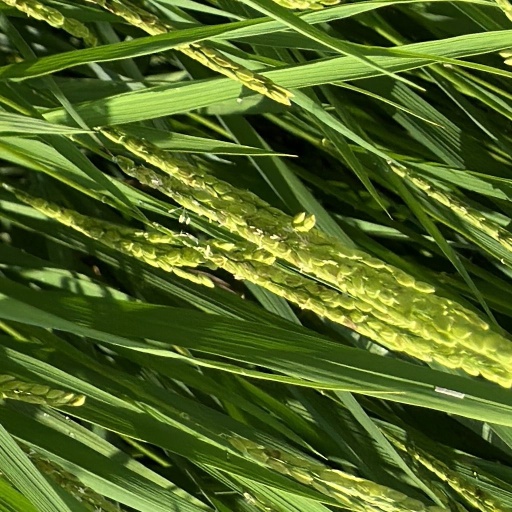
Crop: rice